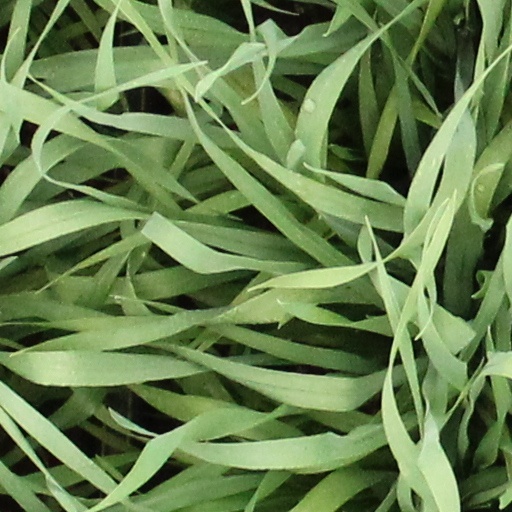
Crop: wheat